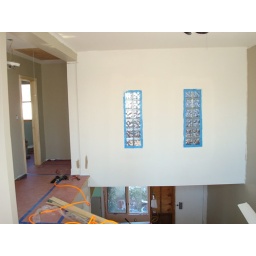
standing in the loft looking north at the wall of Altan's room with the two glass block windows.